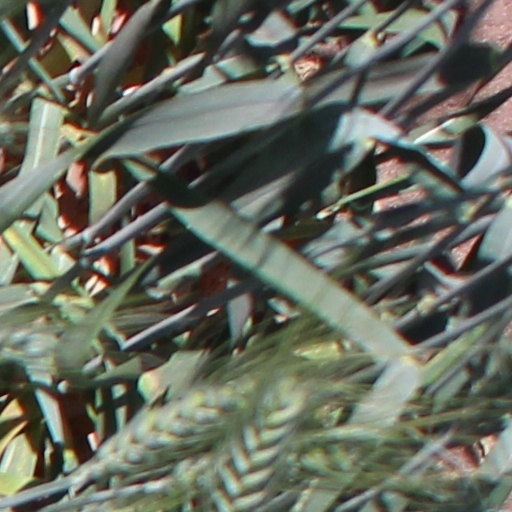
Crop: wheat